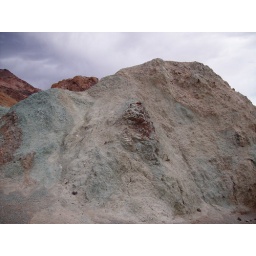
Large, light turquoise rock in Artist's Palette canyon